Quién Dijo Ayer

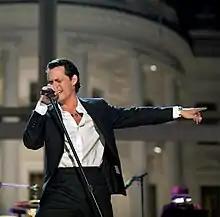
Marc Anthony sang along Arjona on the salsa version of "Historia de Taxi".

For this compilation album, Arjona re-recorded some of his older songs in a different style from the original versions, and remastered others. "Si El Norte Fuera El Sur" was transformed into a ska-style song, which he performed with Panteón Rococó. Argentinian jazz musician Fernando Otero was featured on the new version of "Jesús, Verbo No Sustantivo". "Historia De Taxi" was transformed into a salsa song, which Arjona performed with American singer Marc Anthony and pianist Sergio George; George said, "It's been interesting to work with two figures from different music worlds on the interest of making good music.", and that "every time a reunion of this kind happens, it [is] a reason to celebrate."